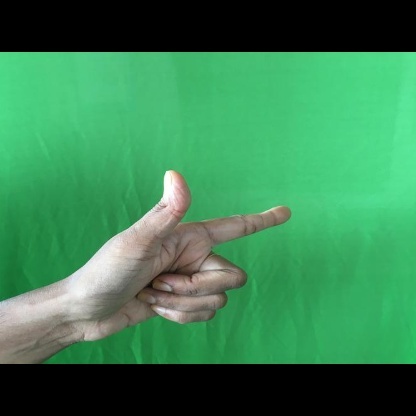
Mudra: Chandrakala